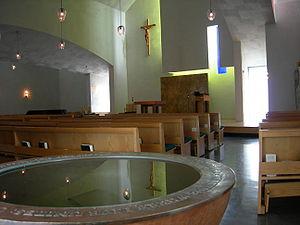
L'université de Seattle est une université catholique située dans la ville de Seattle aux États-Unis dans l'État de Washington. Elle fut fondée en 1891 en tant qu'école de l'immaculée conception par des jésuites. Elle est toujours gérée actuellement par des jésuites.